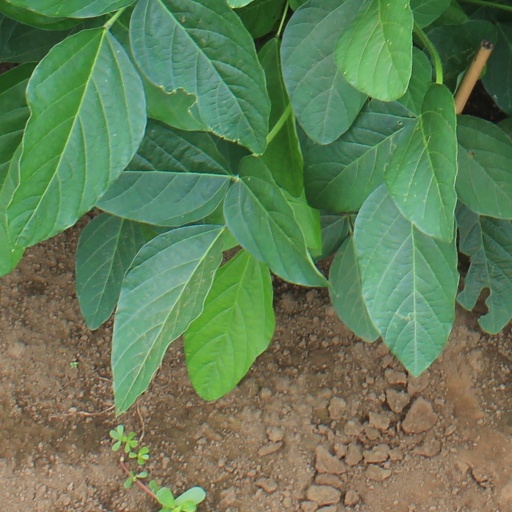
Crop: soybean